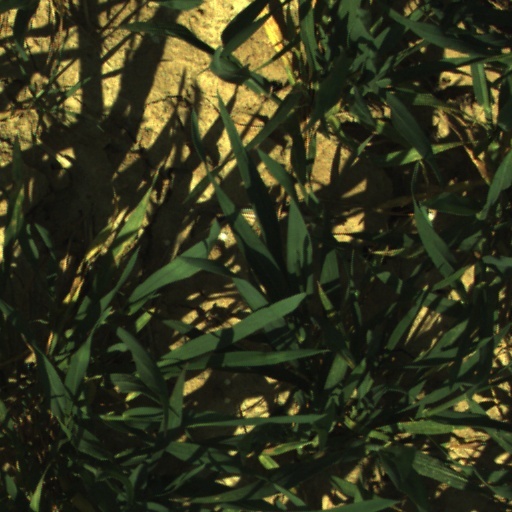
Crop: wheat